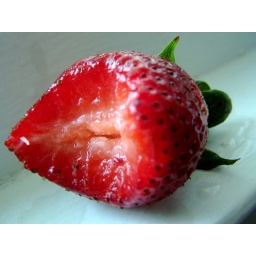
strawberry in kitchen window